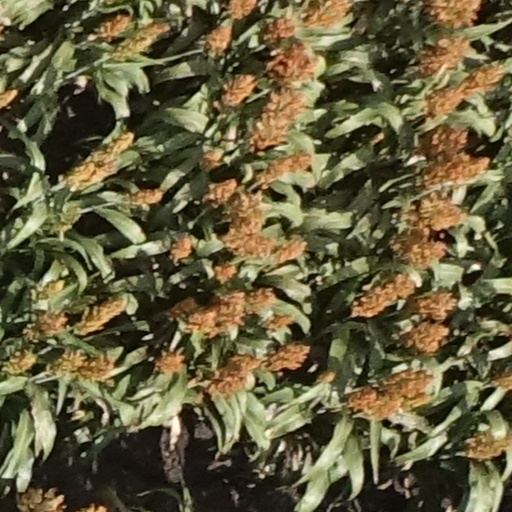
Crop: sorghum